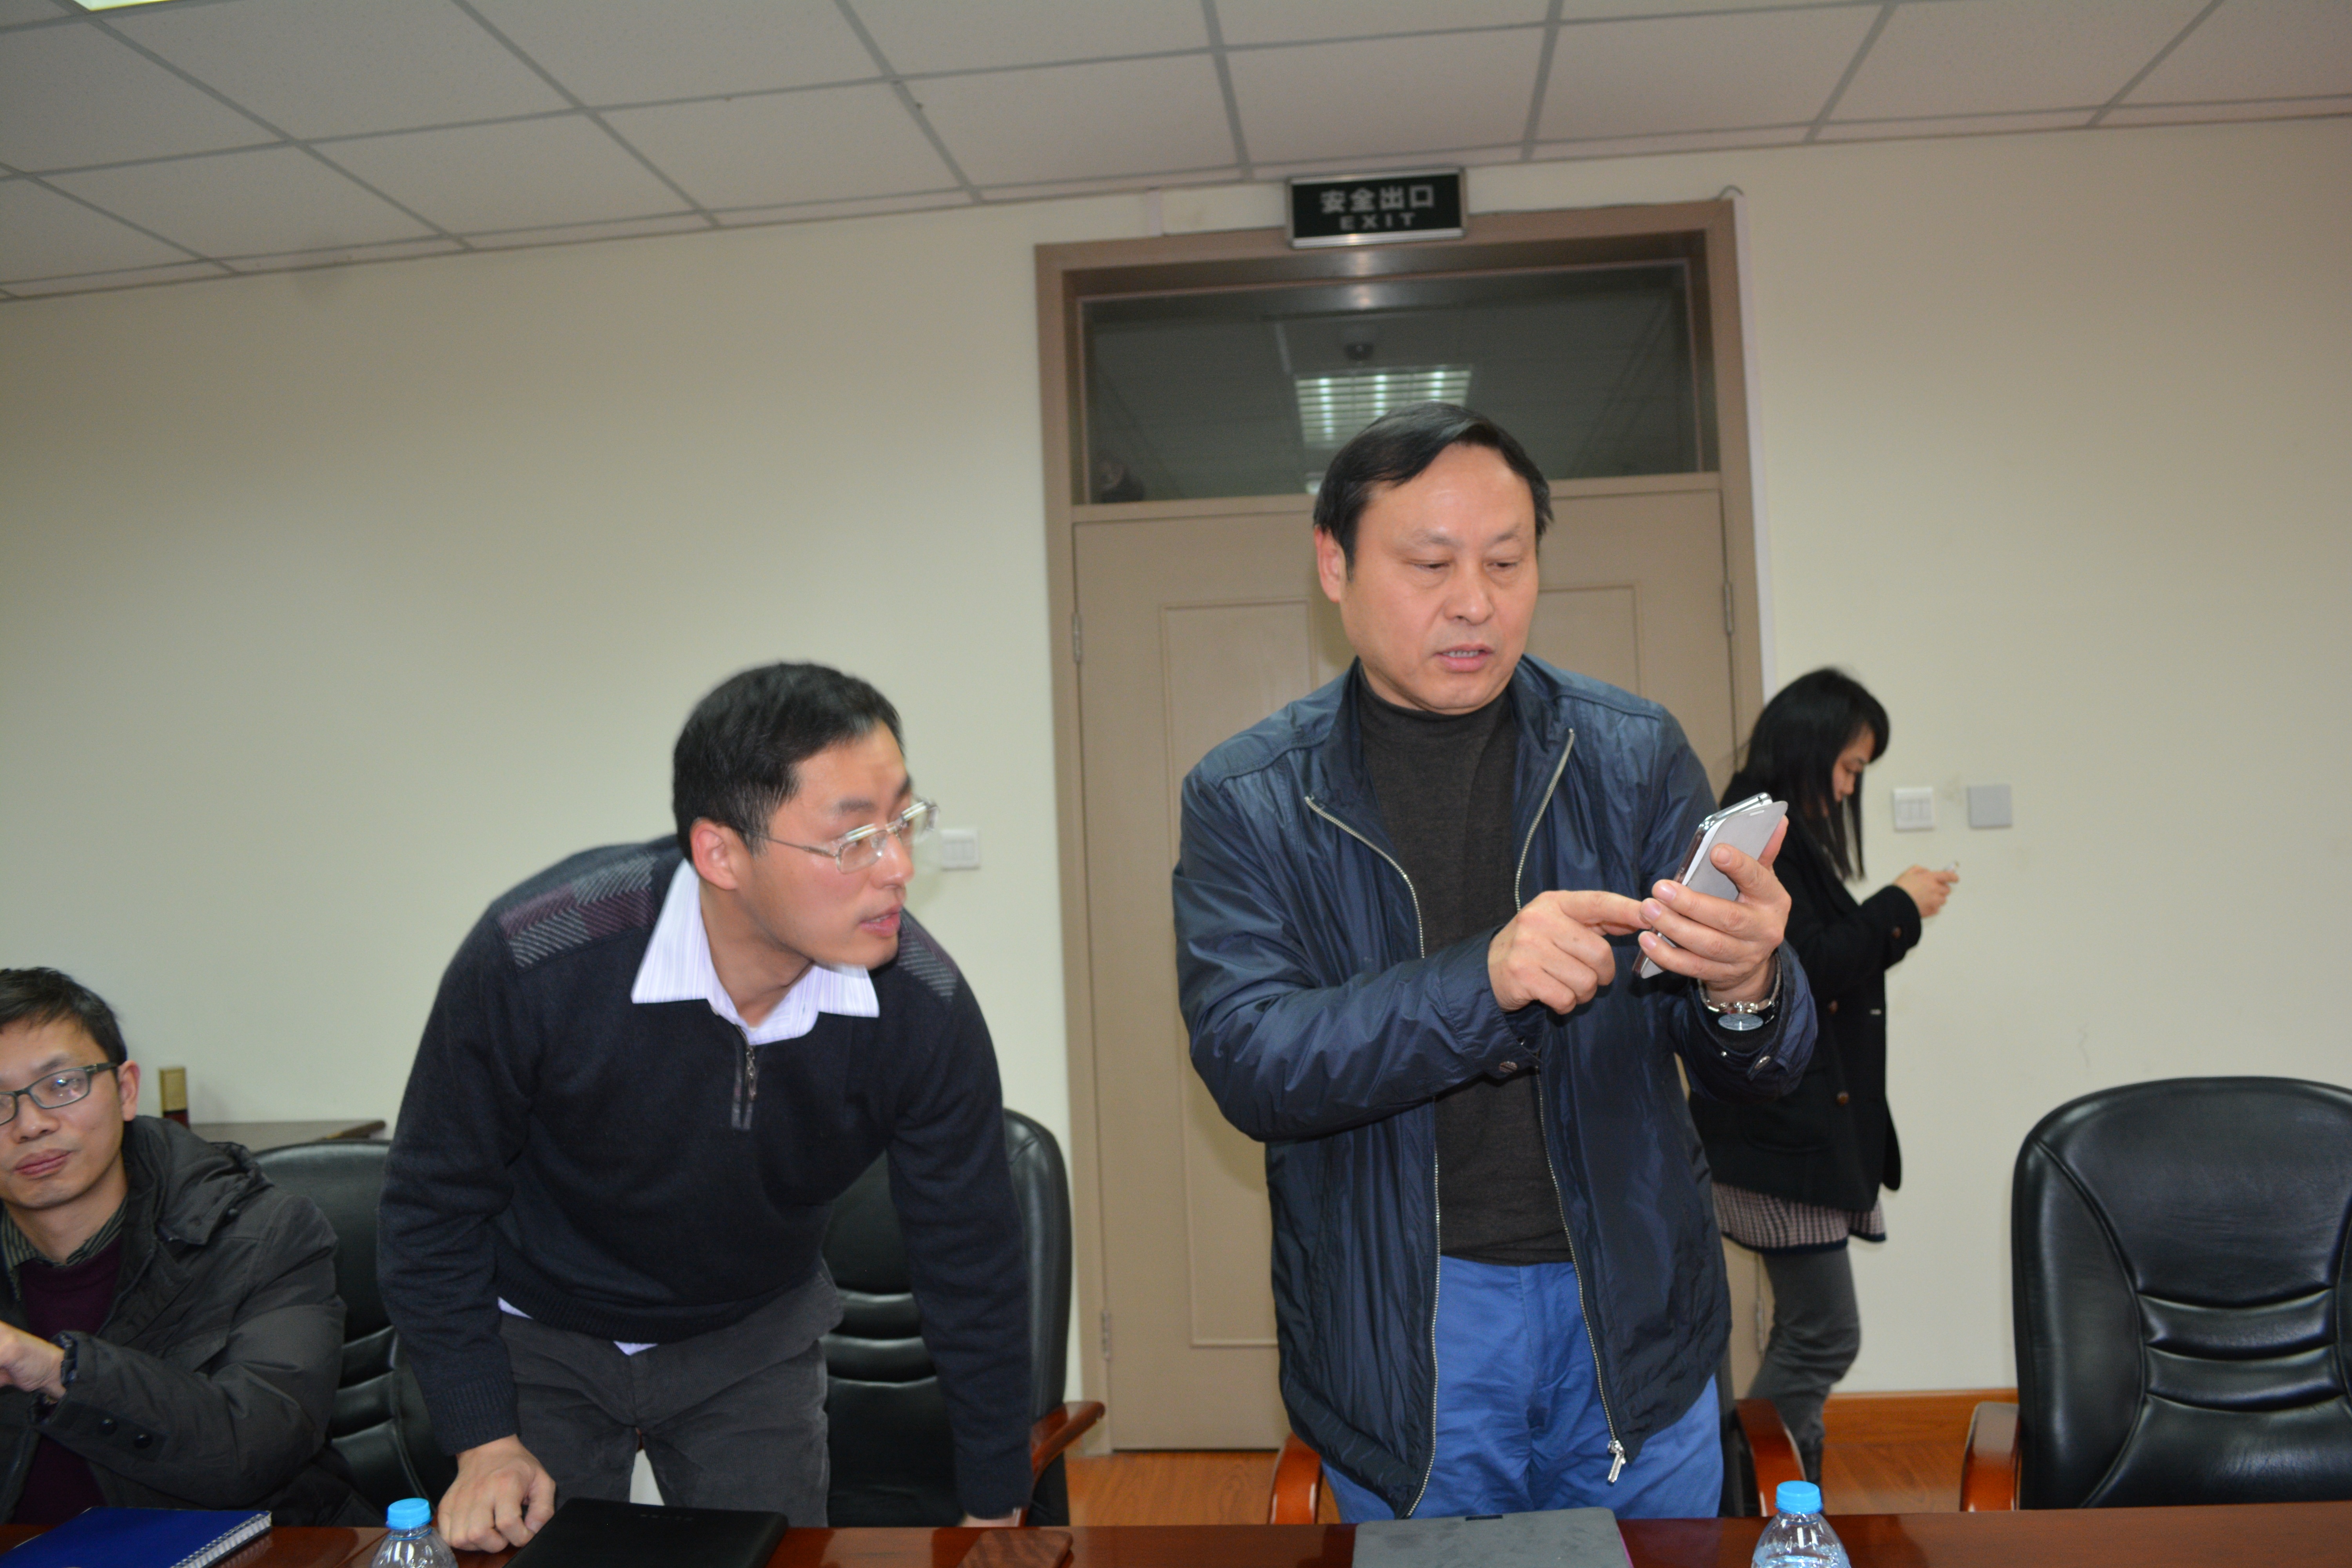
meeting, seminar